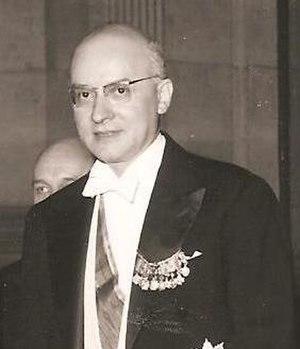
Jean Foyer reçu au Tribunal de commerce de Paris en 1964
Jean Foyer, né le 27 avril 1921 à Contigné et mort à Paris le 3 octobre 2008, est un homme politique et juriste français. Il a été l'un des artisans de la Constitution française de 1958 et garde des sceaux sous Charles de Gaulle.
En France, le ministre de la Justice est un membre du gouvernement nommé par le président de la République sur proposition du Premier ministre pour diriger les administrations du ministère de la Justice. Il a autorité sur les magistrats du parquet tandis que ceux du siège sont indépendants.